Gracius Broinowski

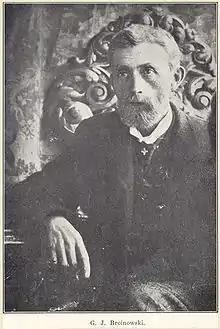

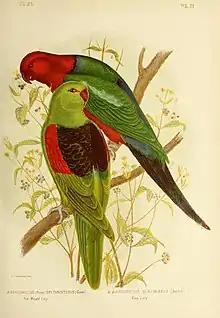
Plate illustration from "The Birds of Australia", Gracius Broinowski 1890.

Gracius Joseph Broinowski (7 March 1837 – 11 April 1913) was a Polish-Australian artist and ornithologist. He was born at the village of Walichnowy in central Poland, the son of a landowner and military officer. He studied languages, classics and art at Munich University. In about 1857 he joined the crew of a windjammer bound for Australia, leaving the ship at Portland, Victoria.